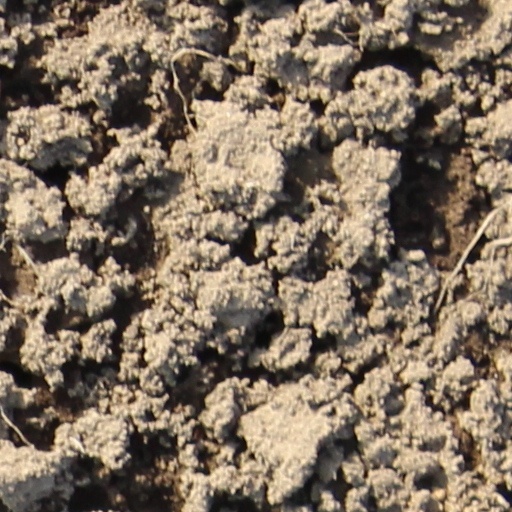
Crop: wheat